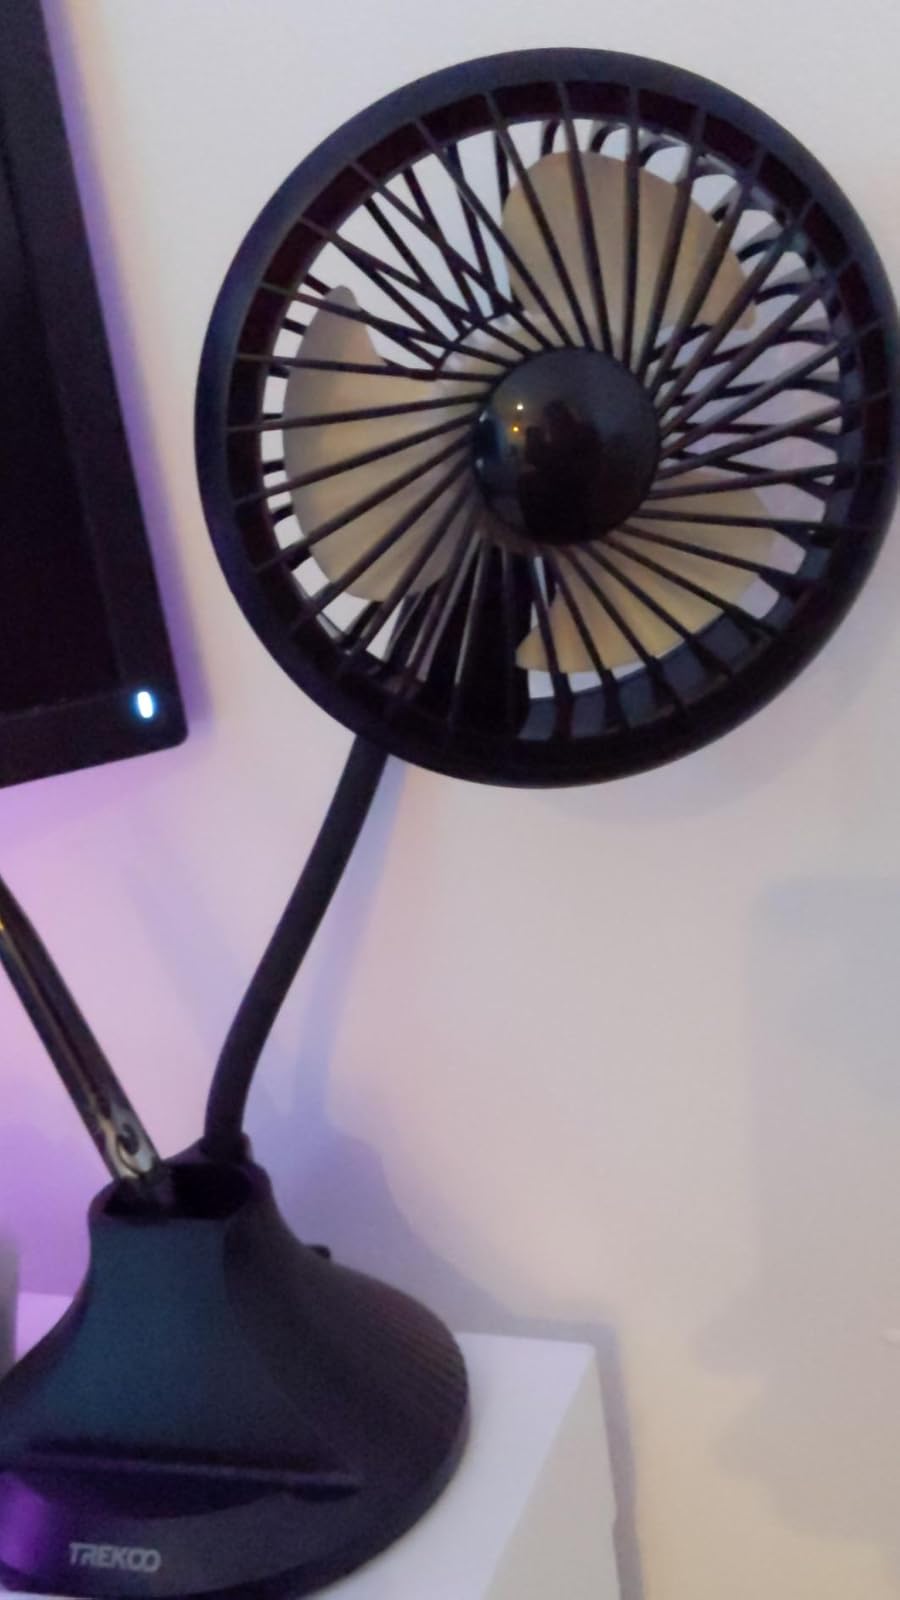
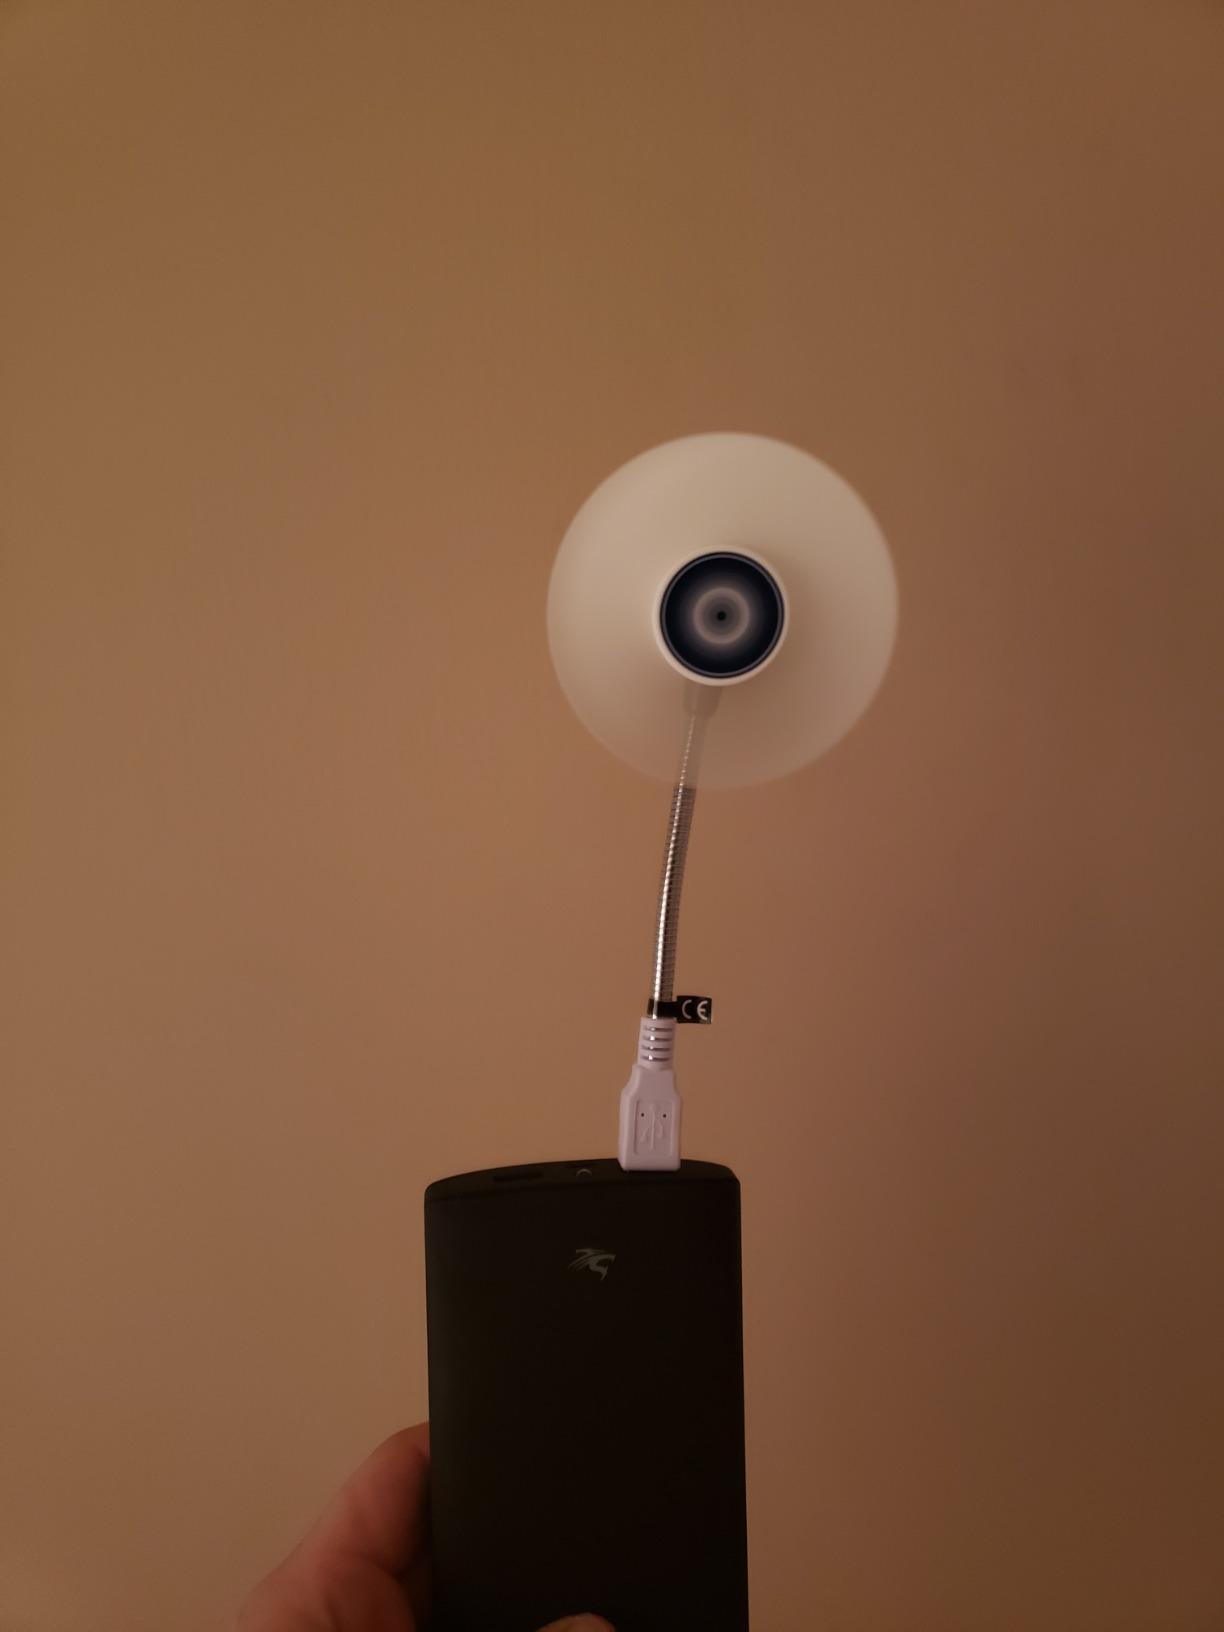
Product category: fan
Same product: no